Médiathèques de Saint-Étienne

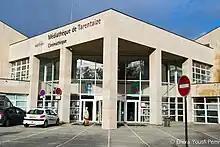
The central library of Tarentaize

The central library of Tarentaize was designed by Danish architect Henning Larsen in collaboration with the architectural firm Arch from Saint Etienne. They used the same blueprints that the library of Gentofte, Denmark, was built upon. The library of Tarentaize opened to the public on 19 October 1993.